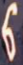
Number: 6